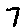
Label: 7